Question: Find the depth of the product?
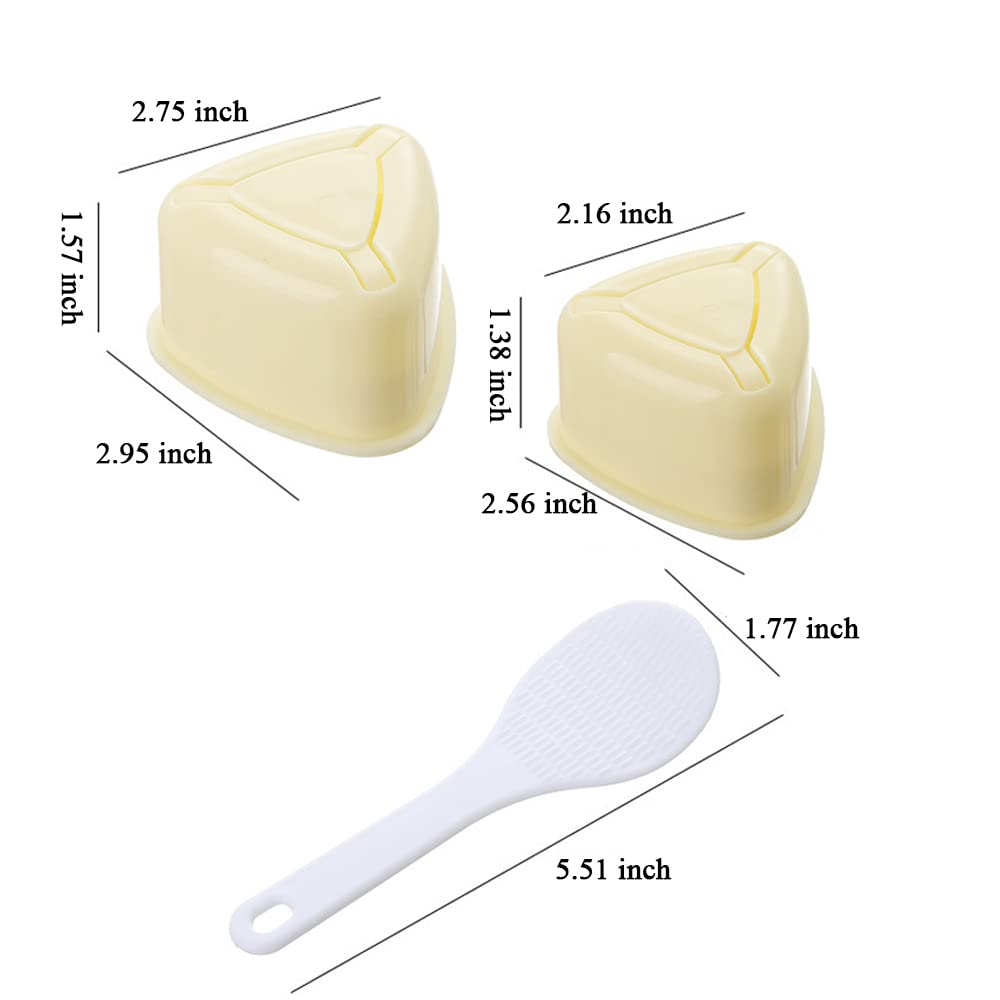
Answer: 5.51 inch